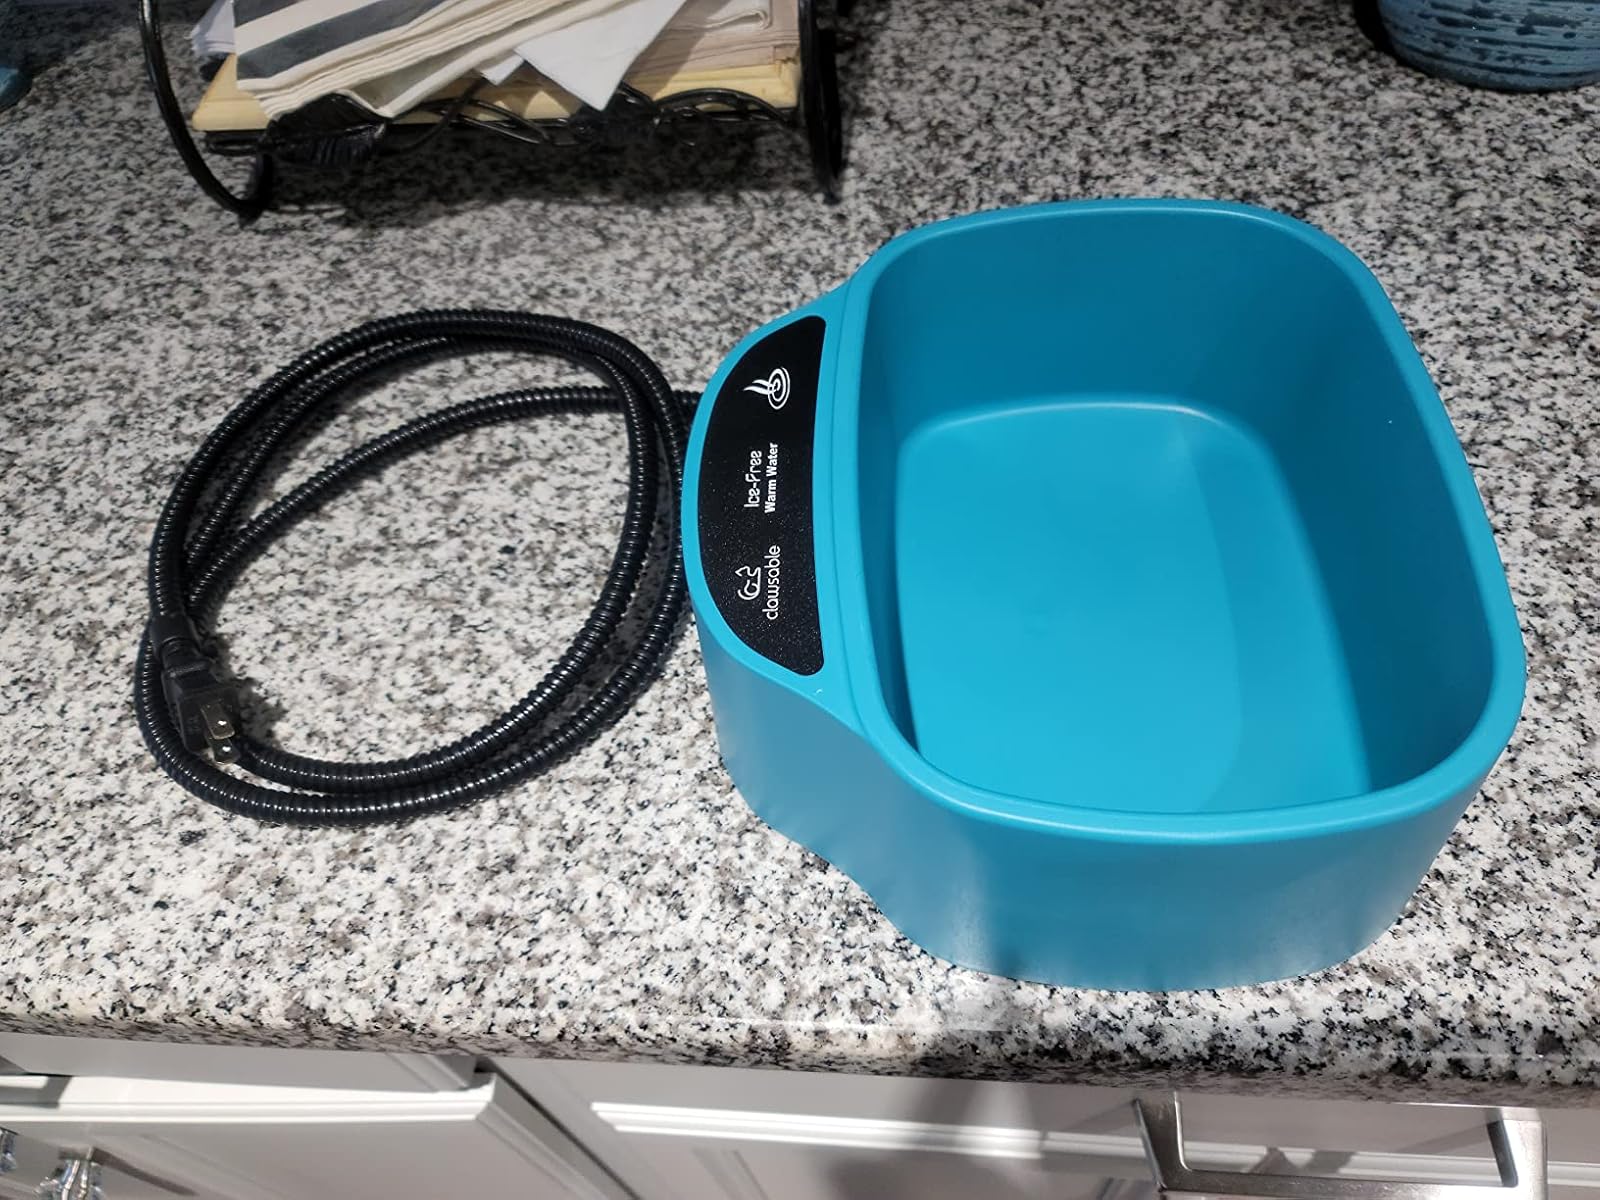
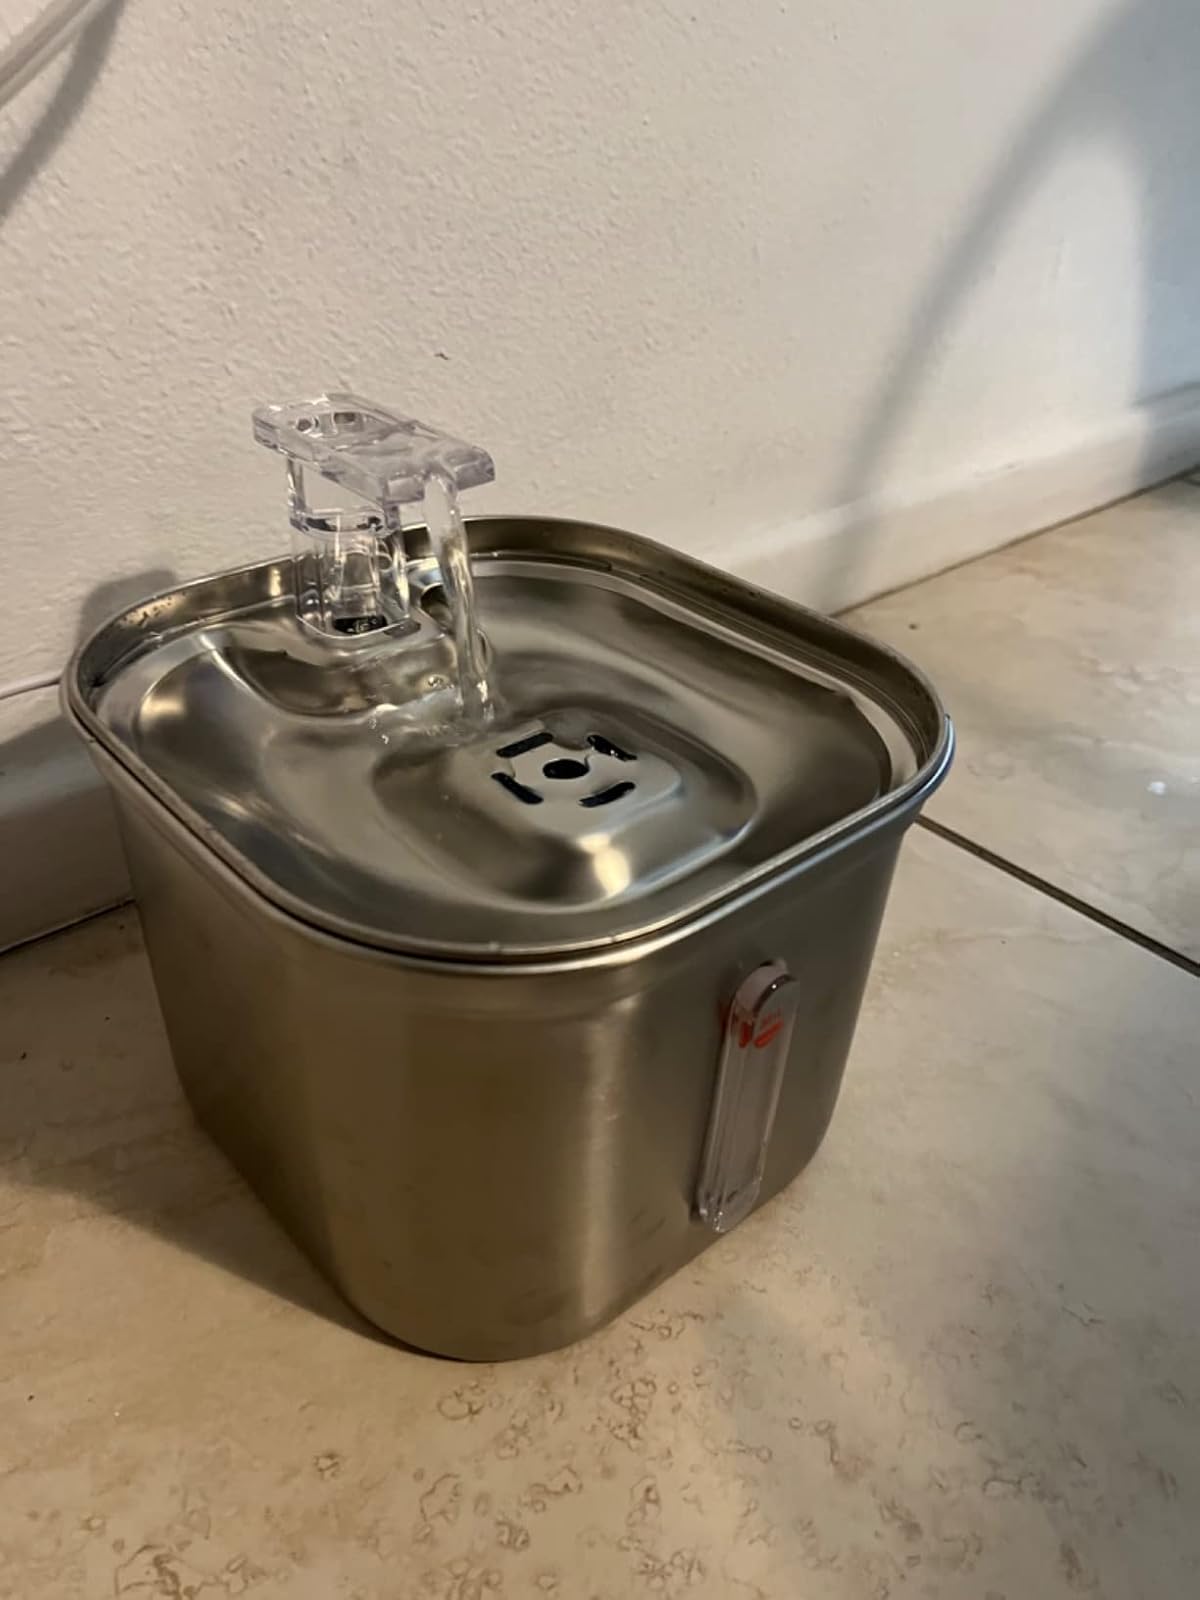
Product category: items_bowl
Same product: no